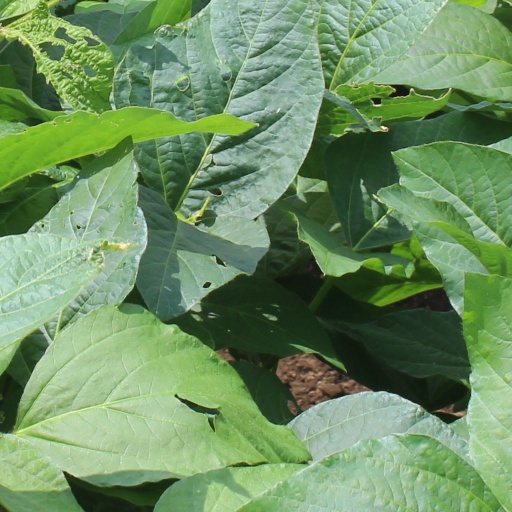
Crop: soybean